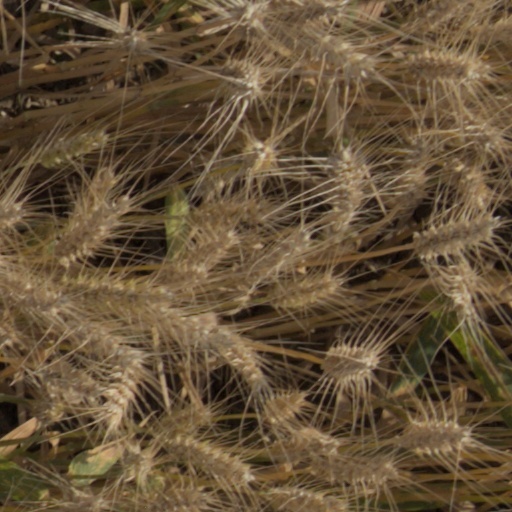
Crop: wheat